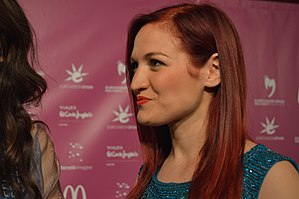
Jessika Muscat
Jessika Muscat, mere kendt som Jessika er en maltesisk sanger og skuespillerinde. Hun repræsenterede San Marino i Eurovision Song Contest 2018 i Lissabon, Portugal, med sangen "Who We Are" sammen med Jenifer Brening. Hun havde tidligere forsøgt at repræsentere hendes hjemland hvert år fra 2009 til 2016 og i Junior Eurovision Song Contest 2004 med sangen "Precious Time". Som skuespillerinde spiller hun karakteren Emma i den daglige maltesiske sæbeopera Ħbieb u Għedewwa.